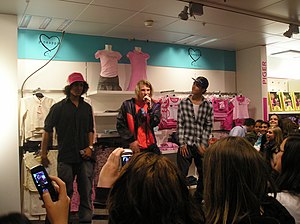
B-Boys
B-Boys under en koncert i Magasin, København 2007.
B-Boys var en musikgruppe, der bestod af Kaave Pour, Mathias Saabye og Sebastian Aagaard-Williams, som kender hinanden fra en danseskole i Søborg. Drengene har optrådt sammen både med dans, til modeshows, i spillefilm, i reklamefilm og i det danske MGP 2003, hvor de spillede rapnummeret: "Vi gi'r den op", der blev nr. 3.